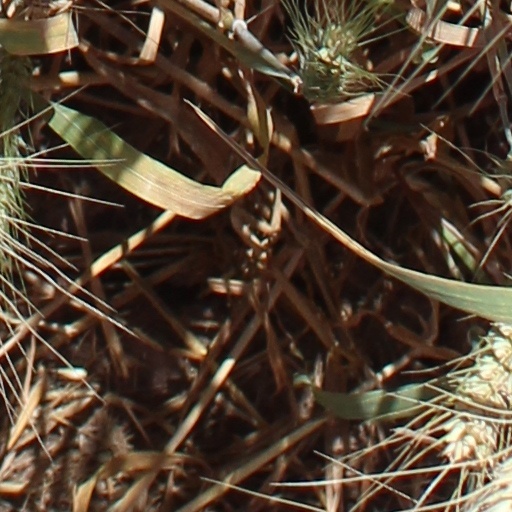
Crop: wheat